1991 Fiesta Bowl

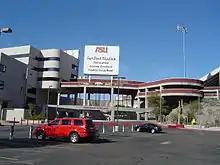
Sun Devil Stadium in Tempe, Arizona, hosted the Fiesta Bowl.

The 1991 Sunkist Fiesta Bowl, part of the 1990 bowl game season, took place on January 1, 1991, at Sun Devil Stadium in Tempe, Arizona. The competing teams were the Alabama Crimson Tide, representing the Southeastern Conference (SEC), and the Louisville Cardinals, competing as a football independent. In what was the 20th edition of the Fiesta Bowl, Louisville won the game 34–7.